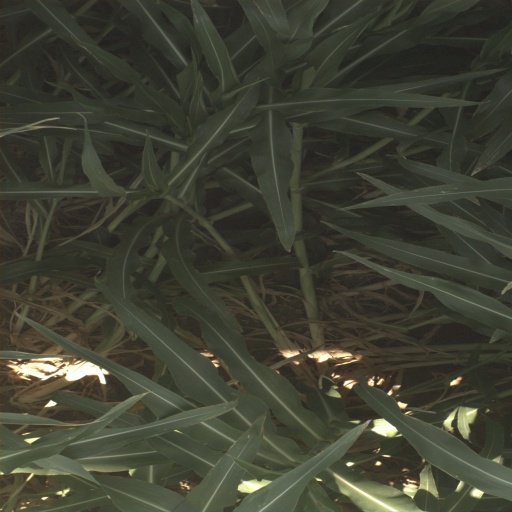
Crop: sorghum